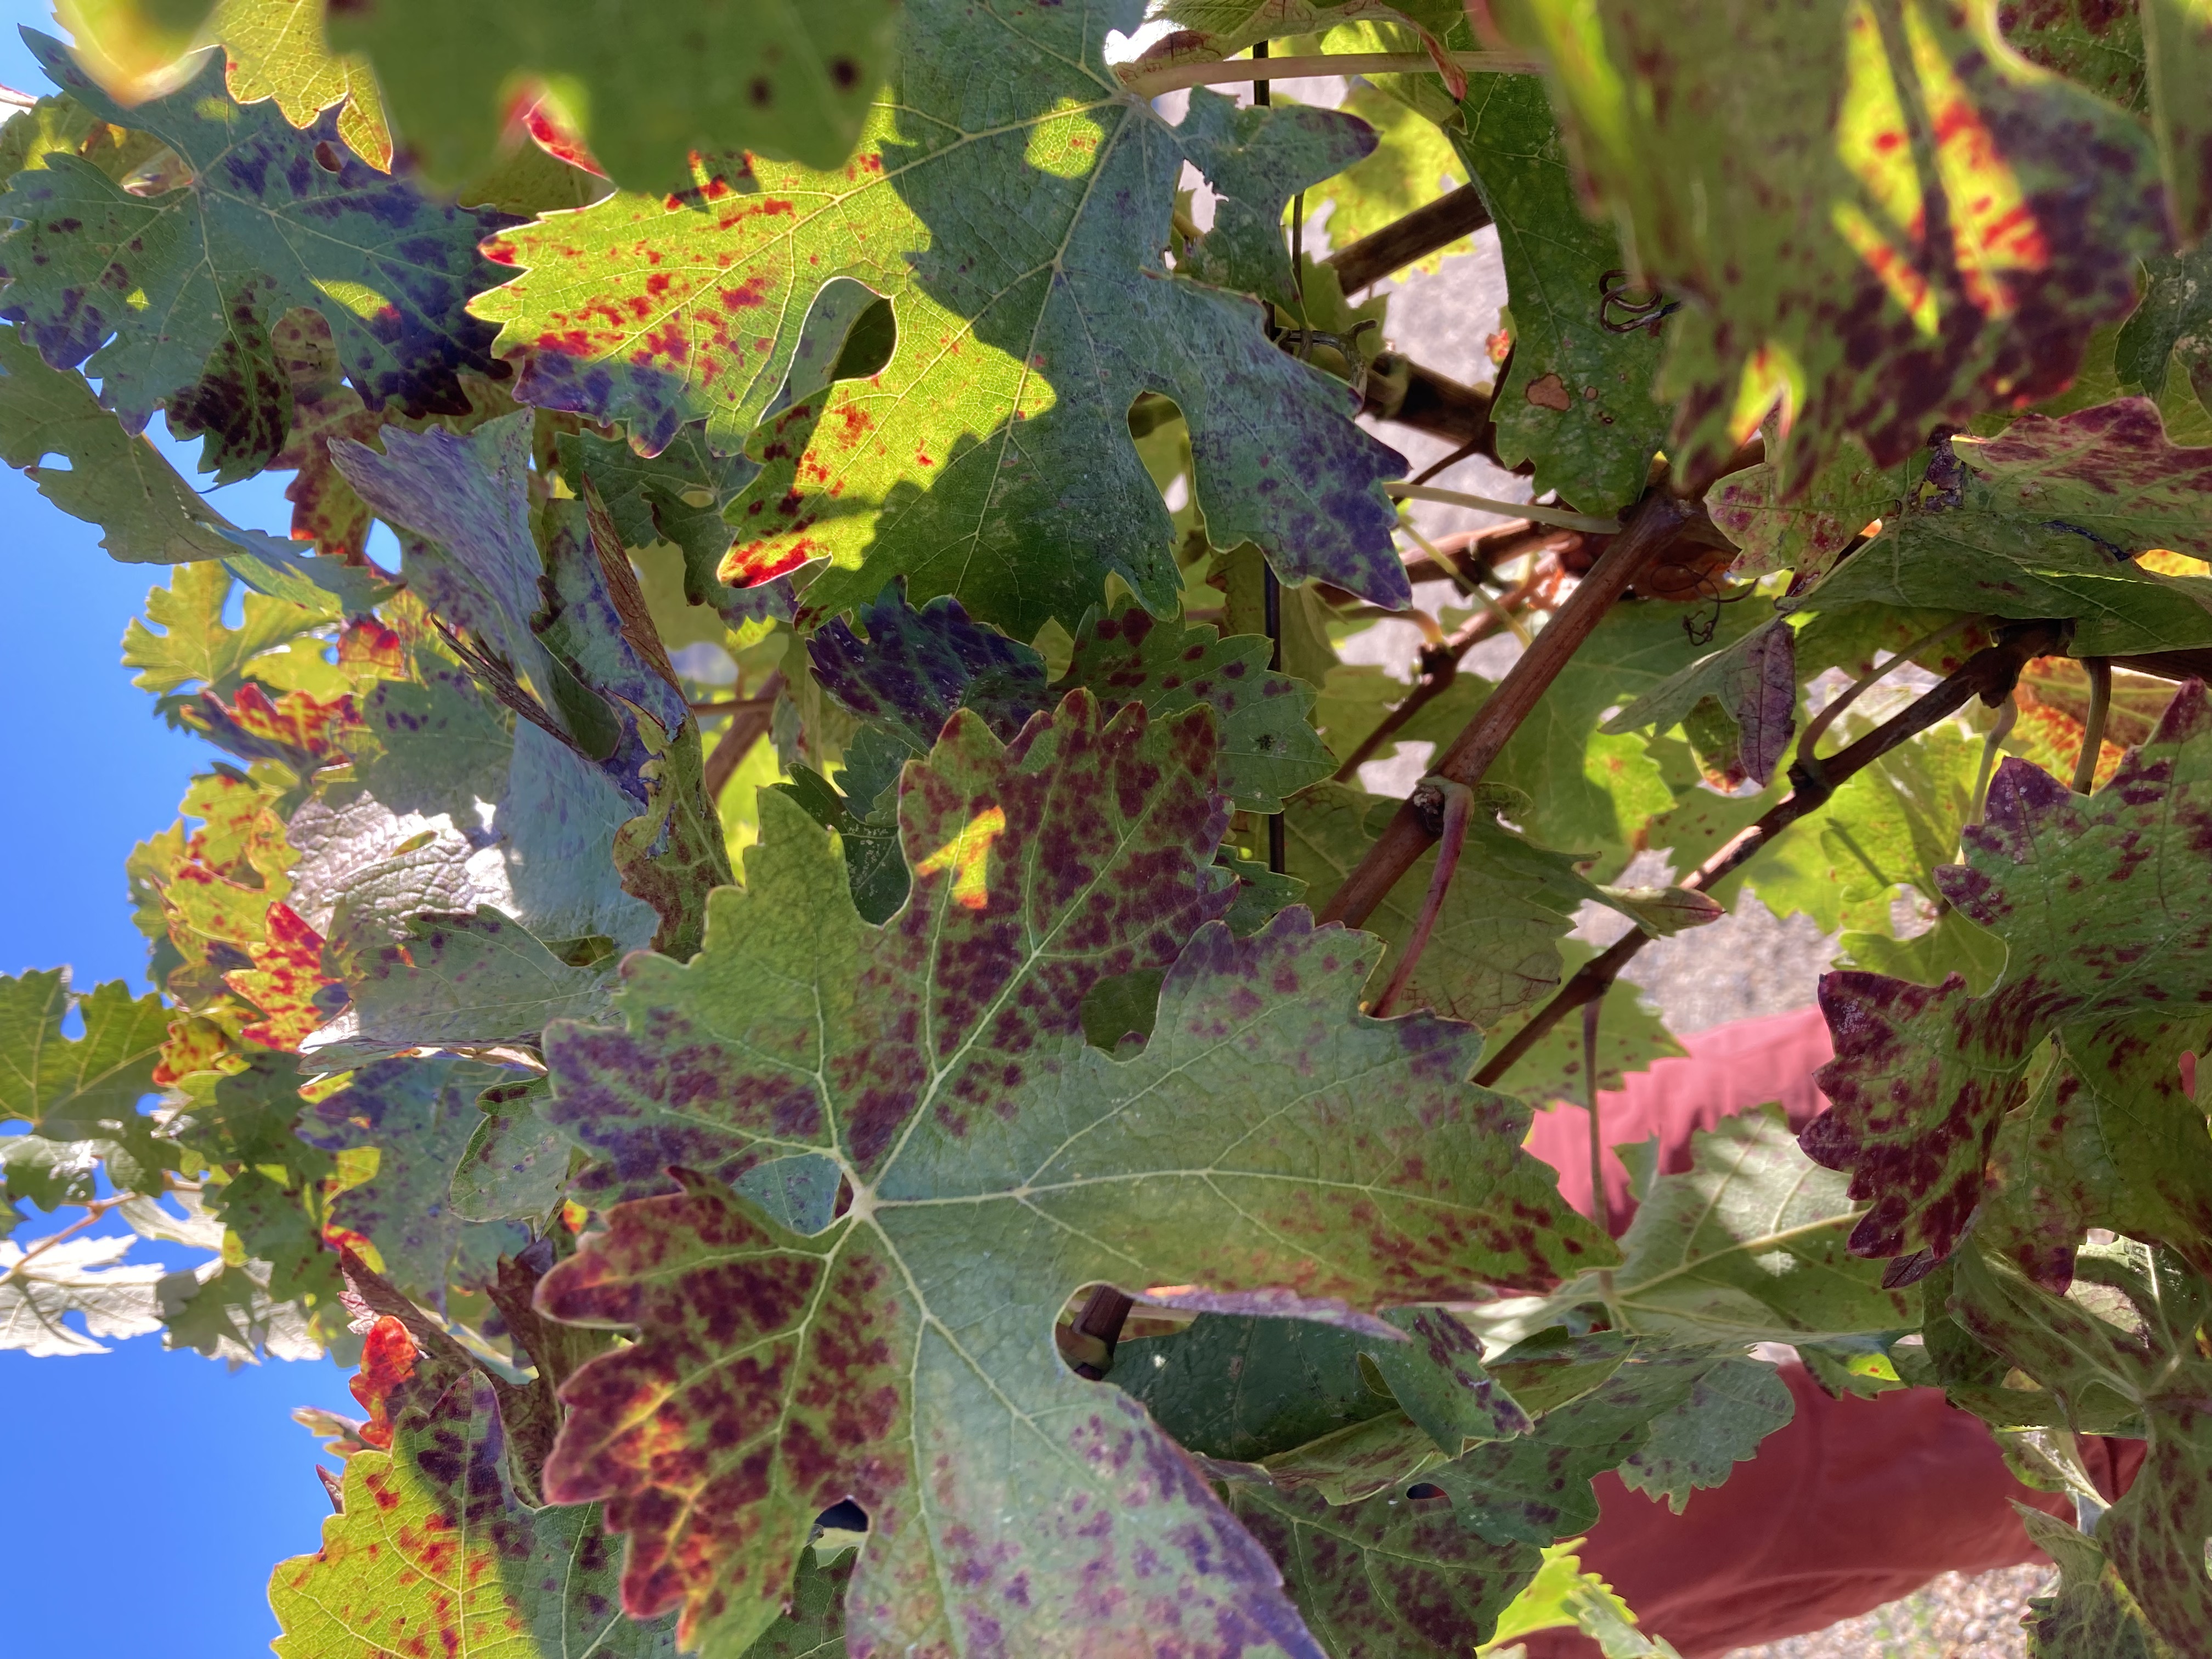
Label: Leafroll 3